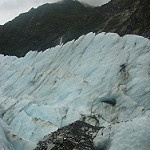
Scene: Outdoor